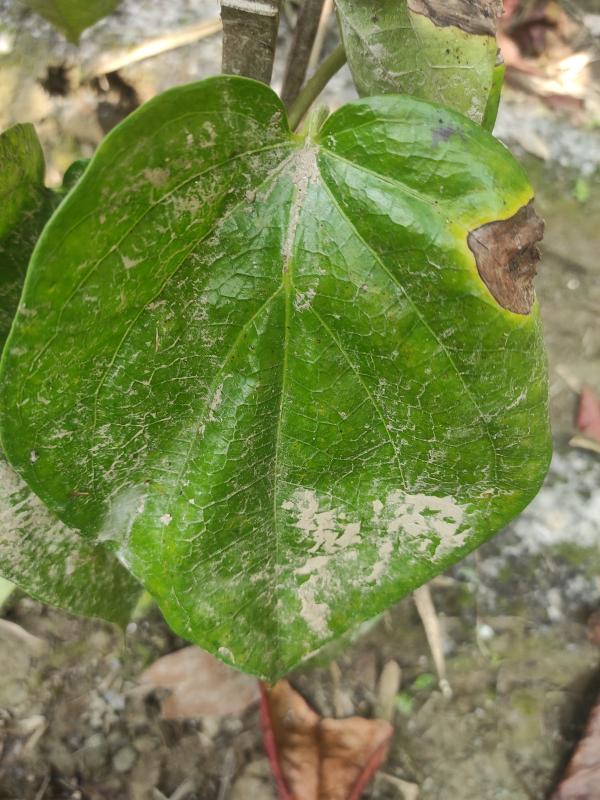
Label: Fungal_Brown_Spot_Disease